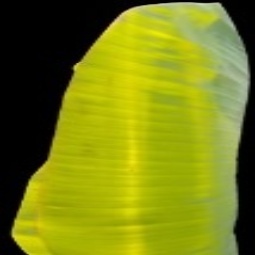
Label: Sulphur